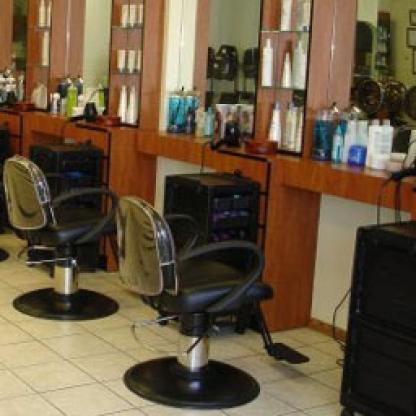
Scene: Indoor